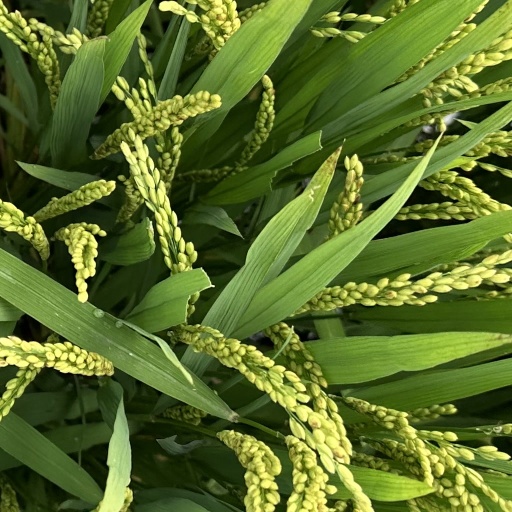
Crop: rice